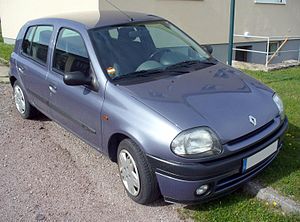
Renault Clio II
Renault Clio femdørs (1998−2001)
Renault Clio II er modelbetegnelsen for den anden generation af minibilen Clio fra Renault.